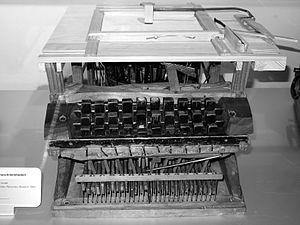
Le musée des techniques de Vienne est un musée consacré à l’histoire des techniques avec un intérêt particulier pour le développement technologique des pays alpins. Ses cours intérieures, couvertes de grandes coupoles translucides, font l’un des attraits de ce musée, situé à Vienne-Penzing entre la rue Mariahilfer et le parc Gustav-Jäger.